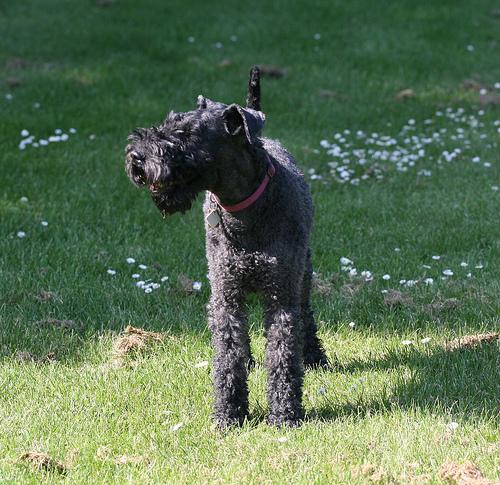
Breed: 229-n000087-Kerry_blue_terrier